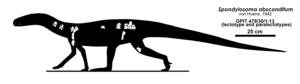
Spondylosoma est un genre éteint d'archosauriens qui a vécu au Trias moyen. Ses restes fossiles n'ont été retrouvés que dans la formation géologique de Santa Maria dans le « geoparque Paleorrota » de l'état de Rio Grande do Sul au Brésil.